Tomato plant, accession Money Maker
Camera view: bottom (45 deg); turntable rotation: 210 degrees
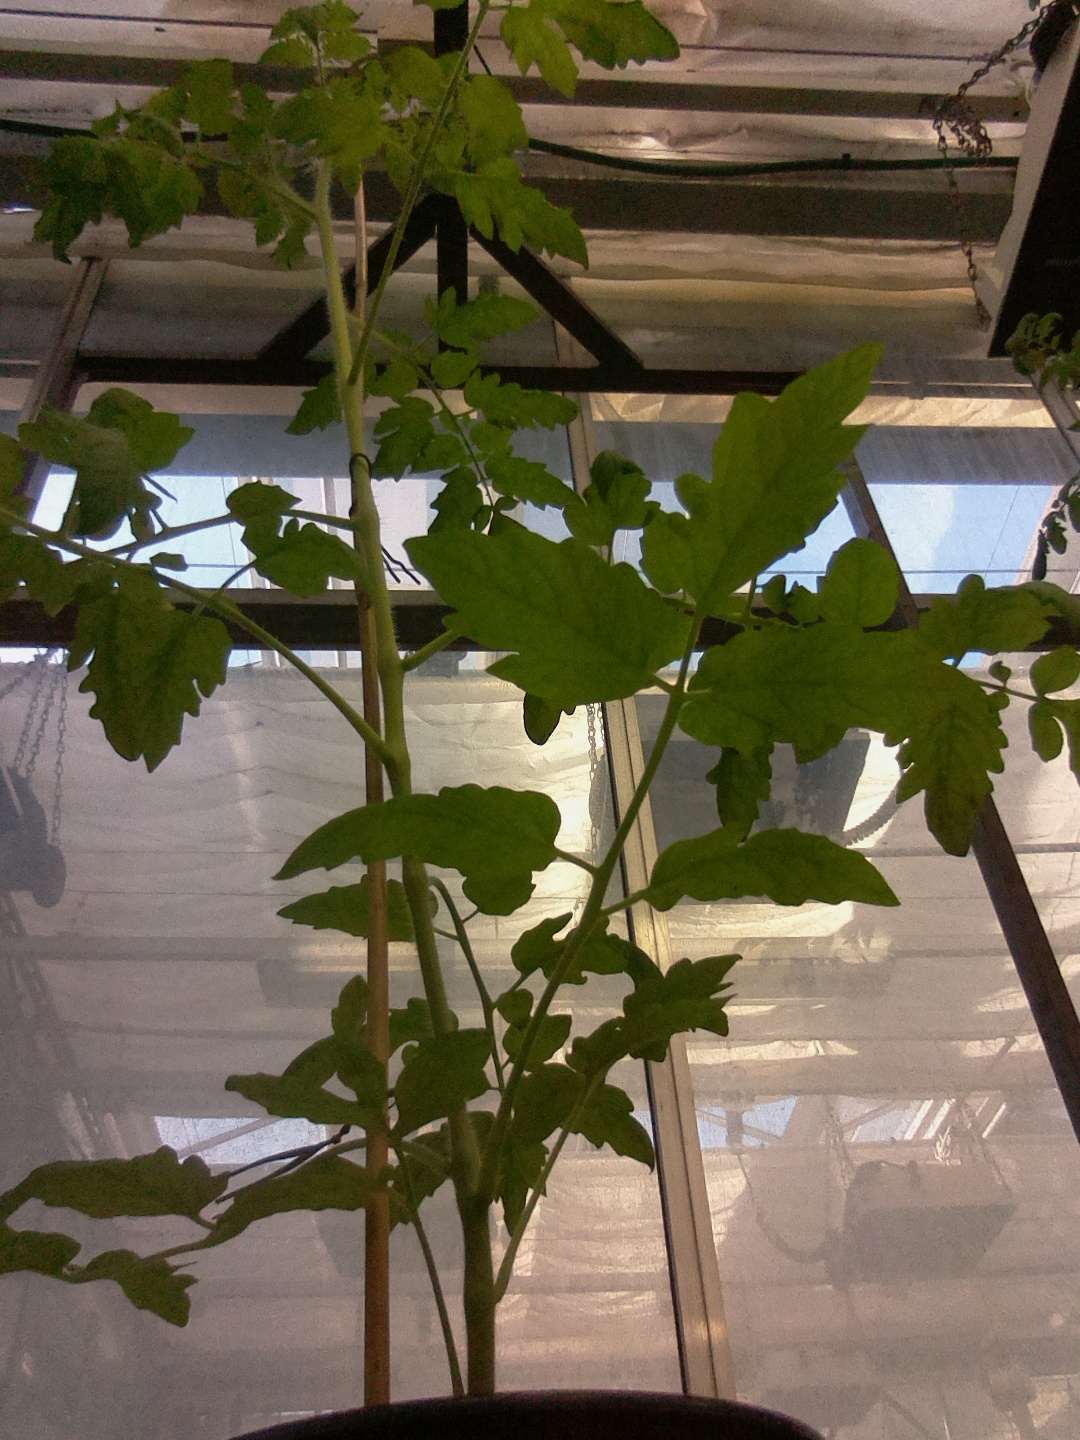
BBCH growth stage 54: 4 inflorescences visible